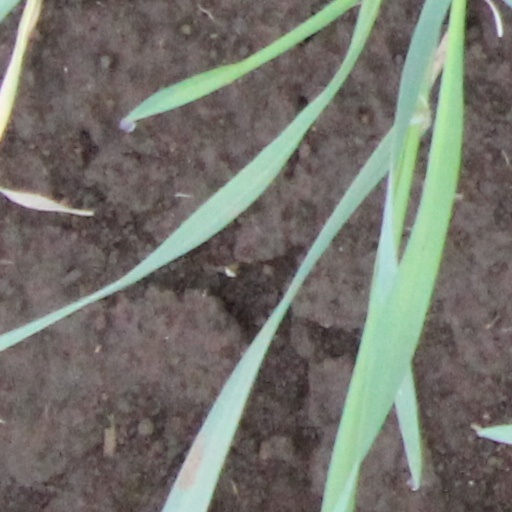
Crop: wheat